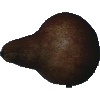
Label: pear_kaiser